Cold War

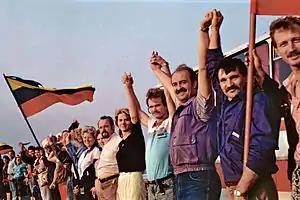
The human chain in Lithuania during the Baltic Way, 23 August 1989

In April 1978, the communist People's Democratic Party of Afghanistan (PDPA) seized power in Afghanistan in the Saur Revolution. Within months, opponents of the communist regime launched an uprising in eastern Afghanistan that quickly expanded into a civil war waged by guerrilla mujahideen against government forces countrywide. The Islamic Unity of Afghanistan Mujahideen insurgents received military training and weapons in neighboring Pakistan and China, while the Soviet Union sent thousands of military advisers to support the PDPA government. Meanwhile, increasing friction between the competing factions of the PDPA—the dominant Khalq and the more moderate Parcham—resulted in the dismissal of Parchami cabinet members and the arrest of Parchami military officers under the pretext of a Parchami coup. By mid-1979, the United States had started a covert program to assist the mujahideen.